Carlos Reinoso

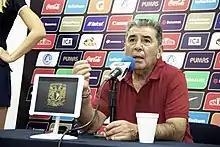
Reinoso in 2015

Carlos Enzo Exzequiel Reinoso Valdenegro (born 7 March 1945) is a Chilean former footballer and manager who recently managed Mexican club UAT.